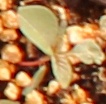
Label: Redroot Pigweed